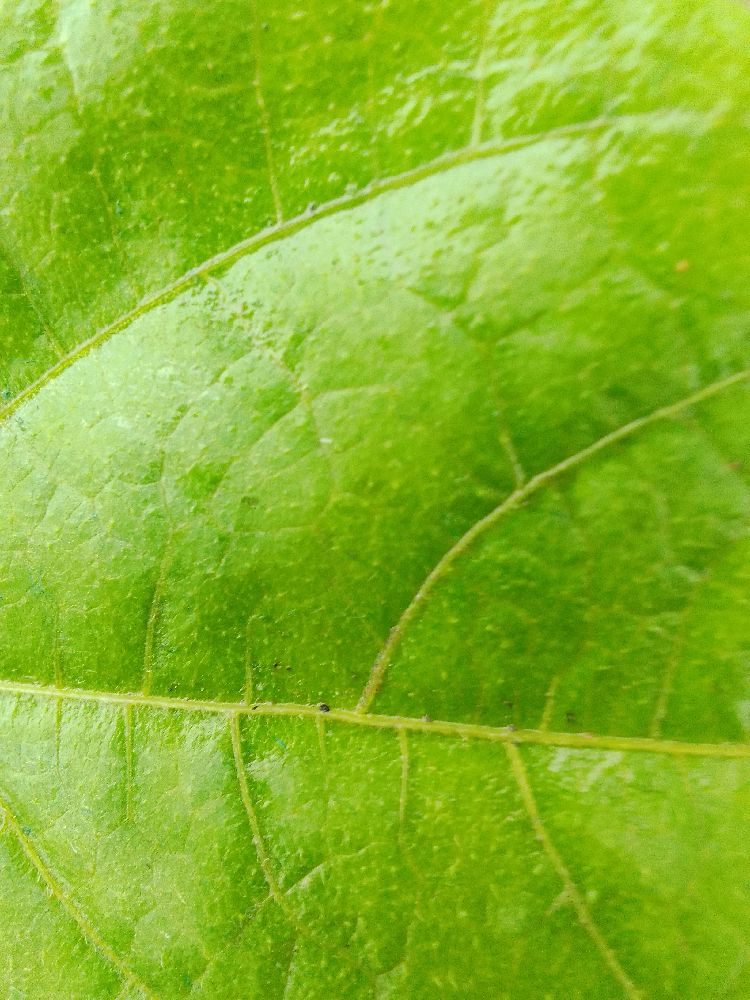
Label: healthy